Garhajis

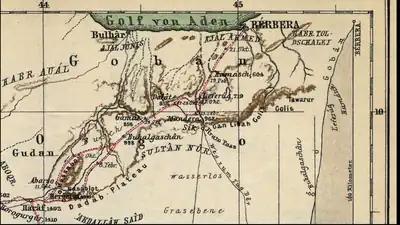
Sultan Nur's domains in Togdheer

The Habr Yunis Sultanate finds its roots in the Isaaq Sultanate which was established by the Rer Guled branch of the Eidagale after the Isaaq successfully defeated the Absame clan at Lafaruug in the 17th century. With time the Habr Yunis and later the Habr Awal and Habr Je'lo would break from the Isaaq Sultanate with the Habr Yunis forming their own Sultanate led by Sugulle the son of the previous Habr Yunis Chieftain, Ainanshe Hersi. The Sultan Deria Sugulleh would establish his capital at Wadhan (Waram) near the Sheikh pass and tax and administer the affairs of the Habr Yunis from the town. Large caravans bound for Berbera would pass through Habr Yunis territory through Burao and then Wadhan and proved a lucrative source of income for Sultan Deria.